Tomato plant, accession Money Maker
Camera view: tilt-top (135 deg); turntable rotation: 120 degrees
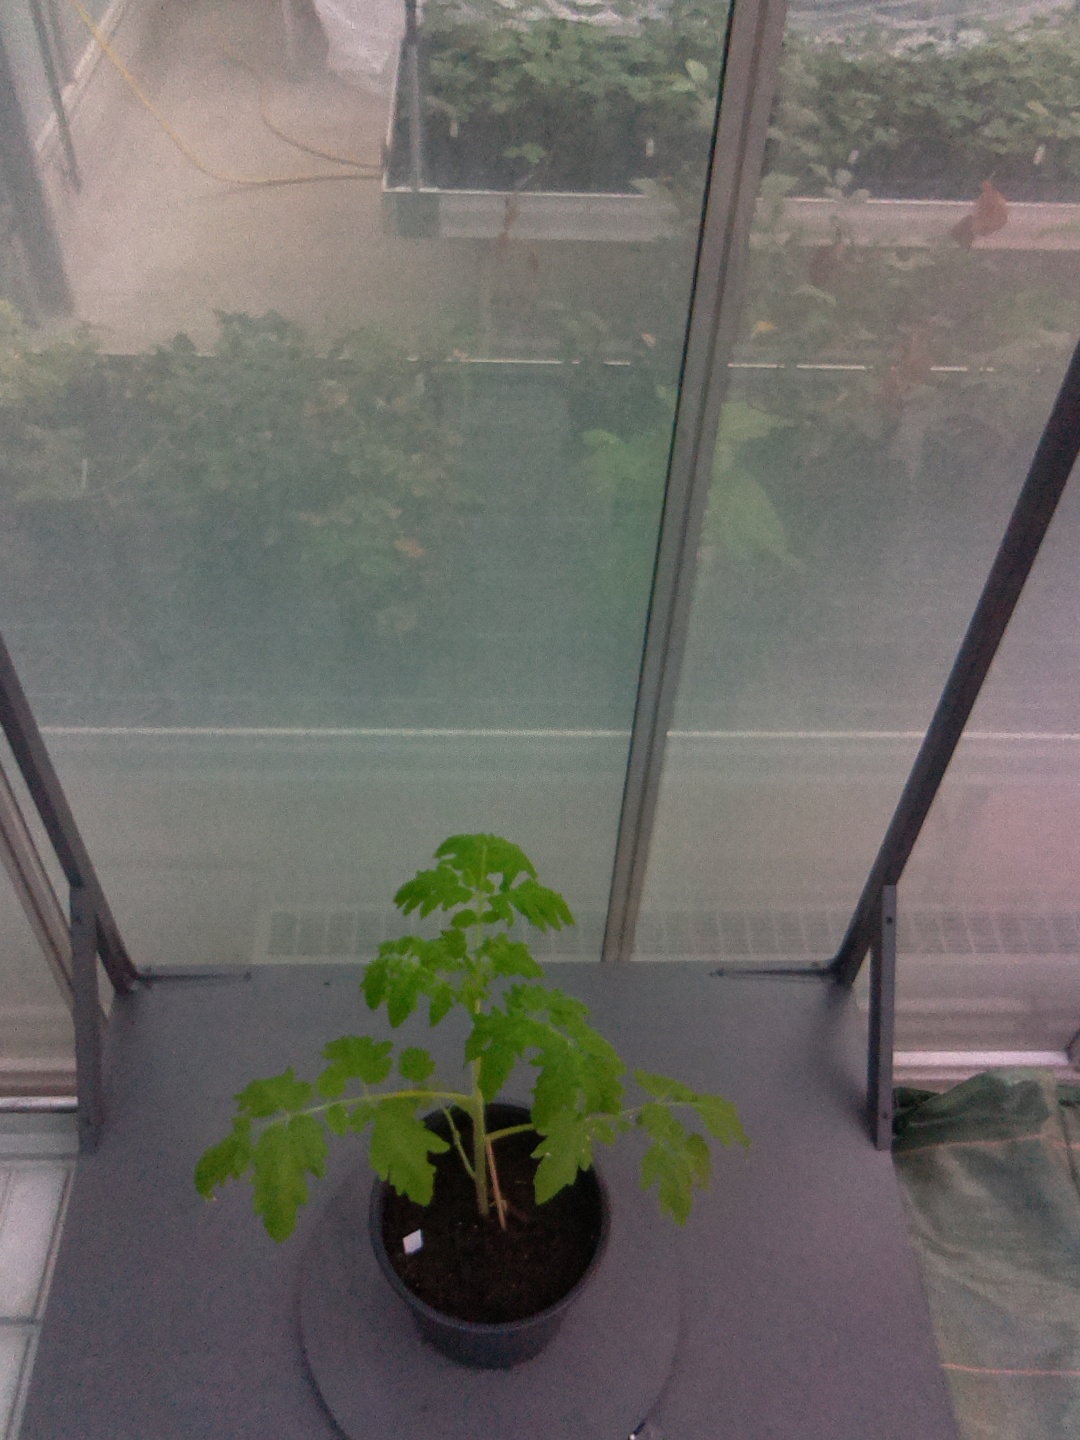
BBCH growth stage 13: 6 of true leaves visible